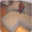
Label: couch